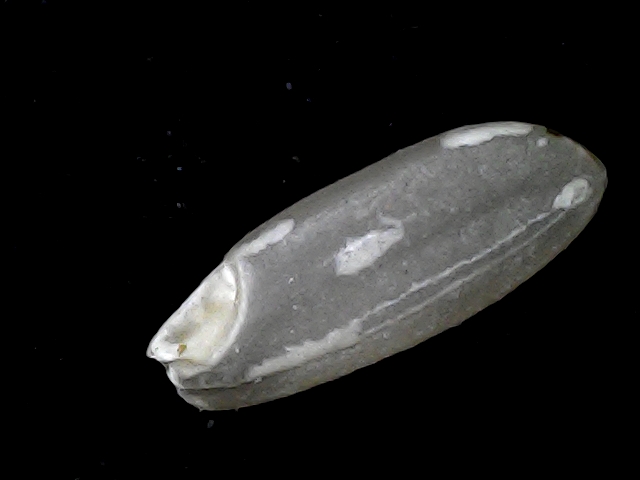
Rice variety: BD91